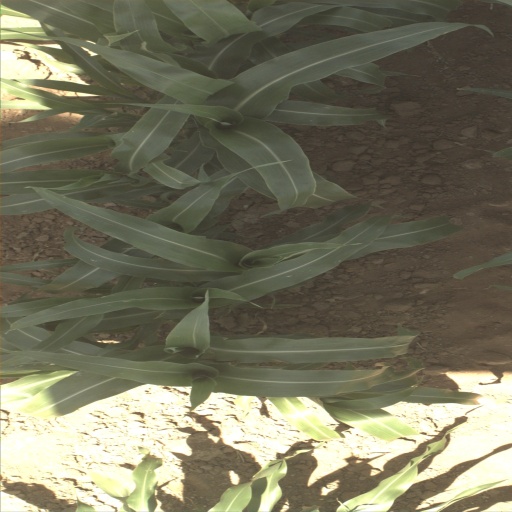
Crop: sorghum